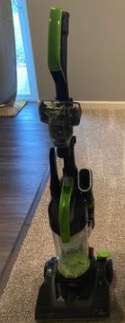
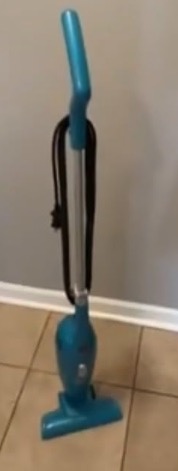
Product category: items_vacuum
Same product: no